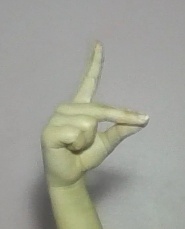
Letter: ta